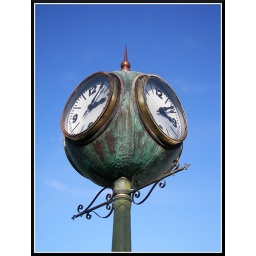
A cool looking copper clock against a beautiful blue sky in Solvang, California.